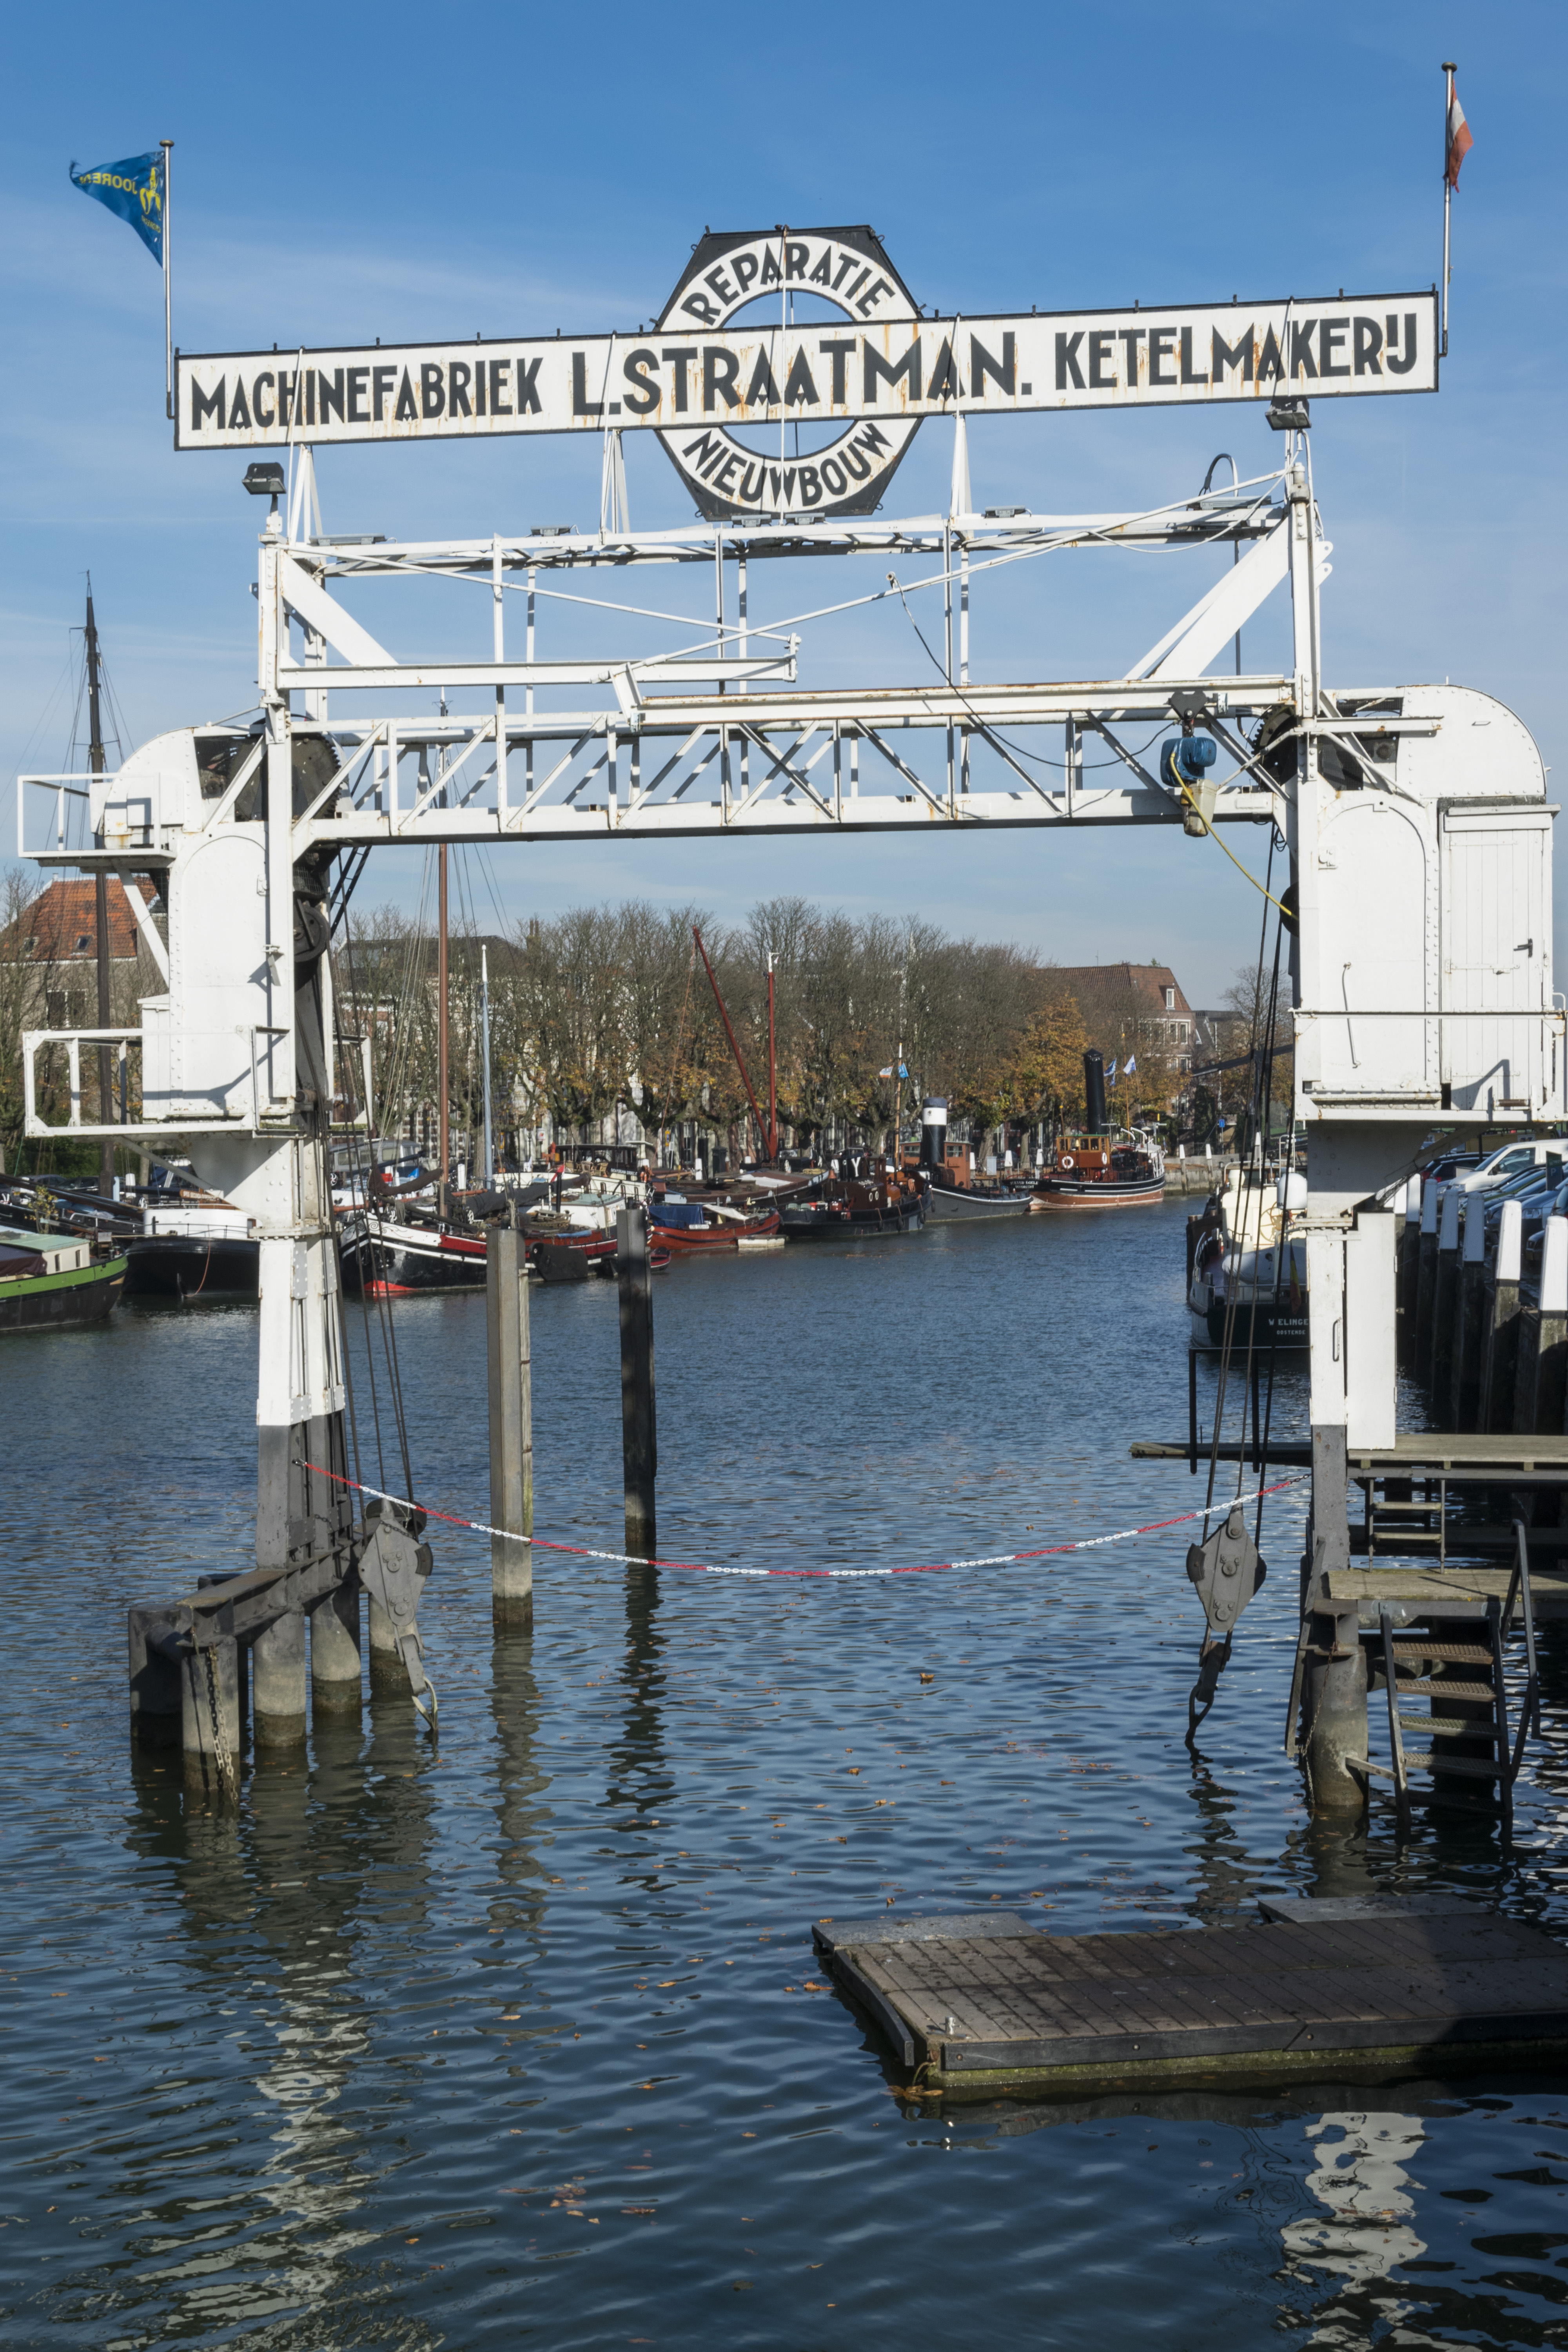
sea, water, outdoor, dock, boat, building, city, pier, vehicle, mast, bay, harbor, harbour, marina, port, nikon, waterfront, waterway, ferry, holland, nederland, netherlands, dutch, outdoorphotography, urbanphotography, watercraft, paulvandevelde, pdvandevelde, dordrecht, nederlandinfotos, urbanfotografie, pvdvfotografie, pdvandeveldedordrecht, nederlandsefotografie, dutchphotogaraphy, totallydutch, fotografienederland, hollandsefotografie, fotografieholland, kuipershaven, scheepslift, straatman, passenger ship, boatlift, paulvandeveldedordrecht